Calligrafismo

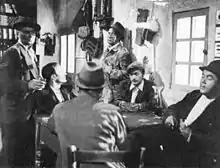
"Tragic Night" by Mario Soldati (1942)

The dominant feature in this heterogeneous corpus of films is the desire to compete with cinema on a European level by affirming the expressive autonomy of cinema with respect to the other arts and, at the same time, the possibility of comparing it on an equal footing with them through a style that can merge and contaminate the different artistic and expressive languages.